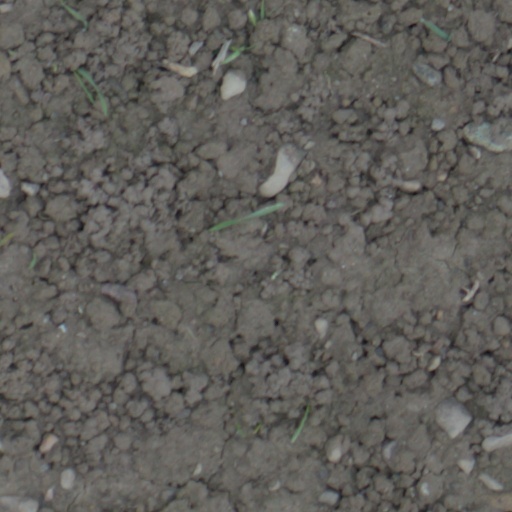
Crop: wheat